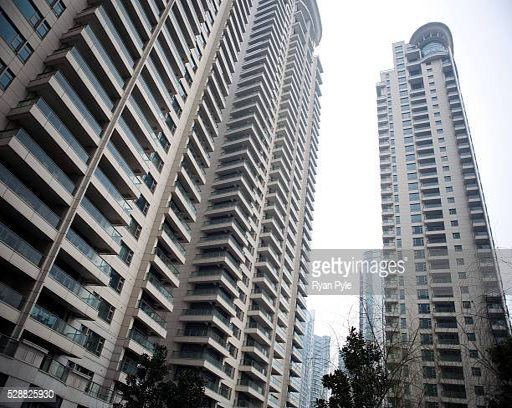
the exterior a luxury apartment complex located